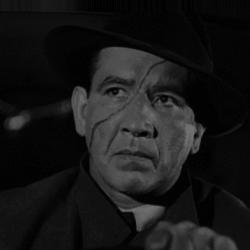
Age: 37